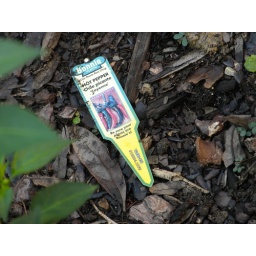
Original plant market on the ground in the garden...